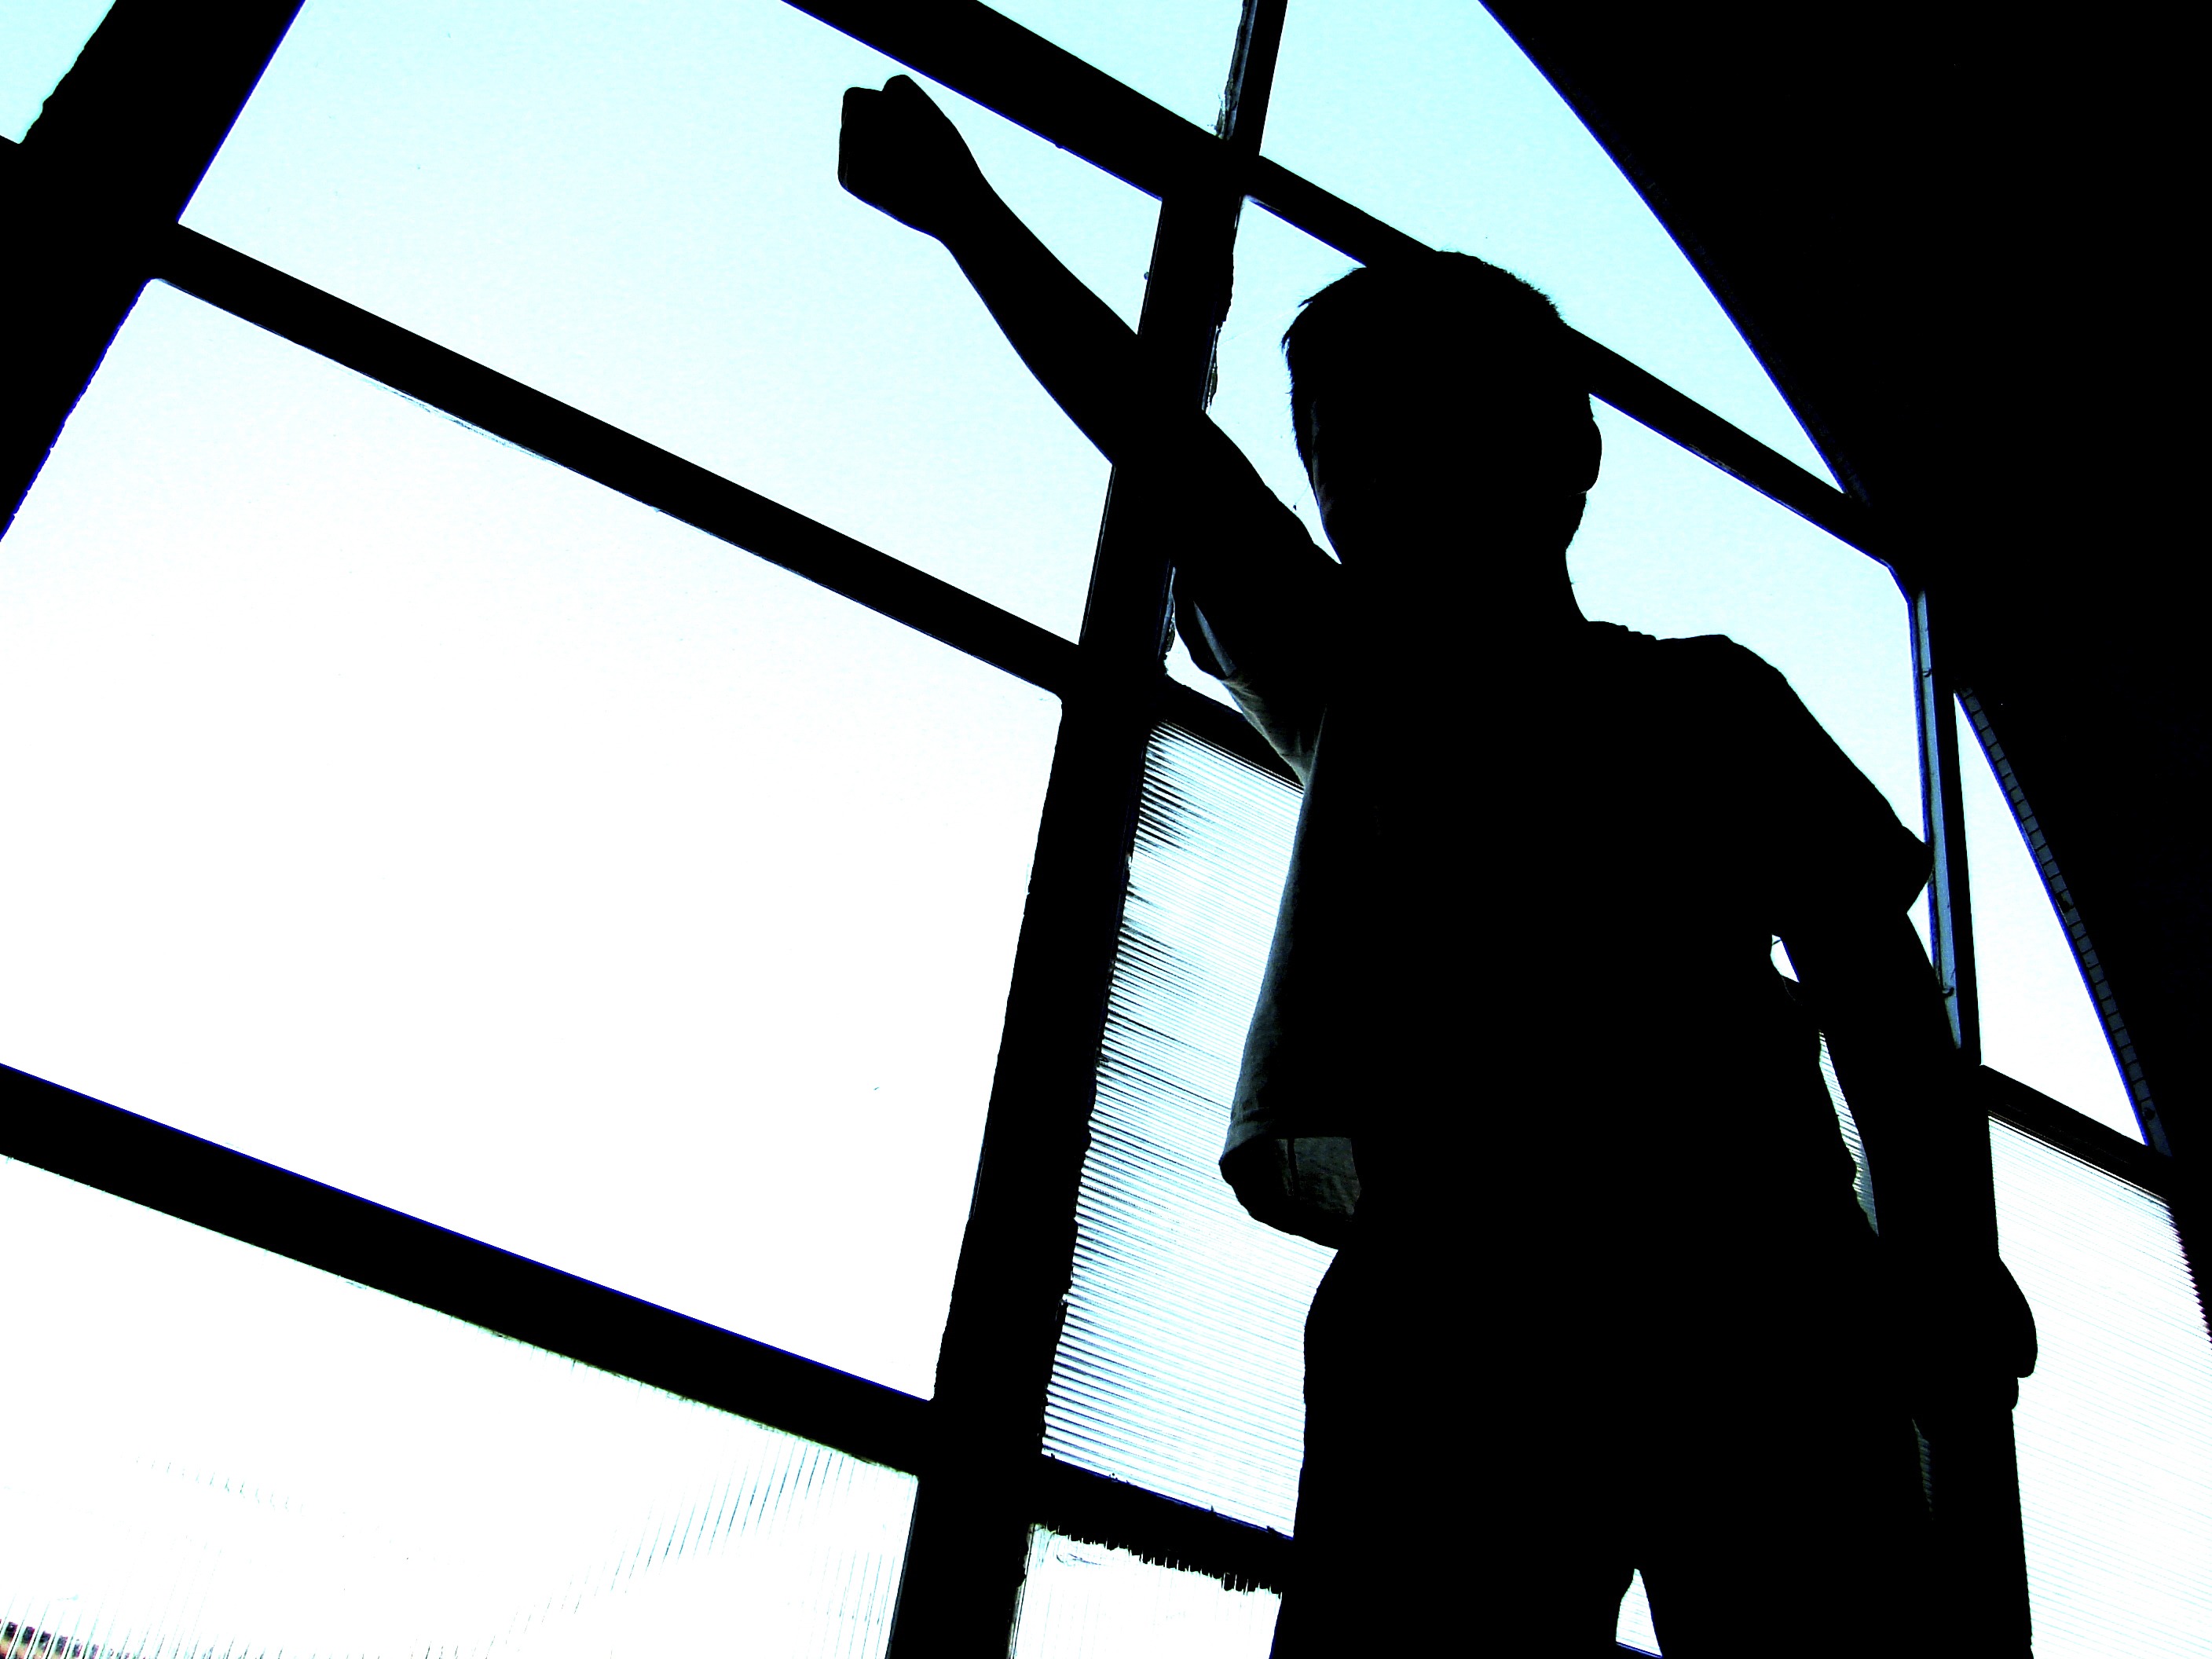
silhouette, black and white, line, child, illustration, winner, monochrome photography